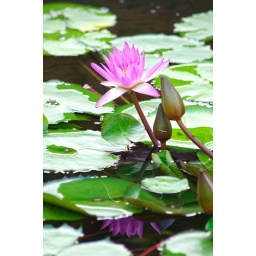
lovely pink water lilly in a small pond in the kowloon park of hong kong